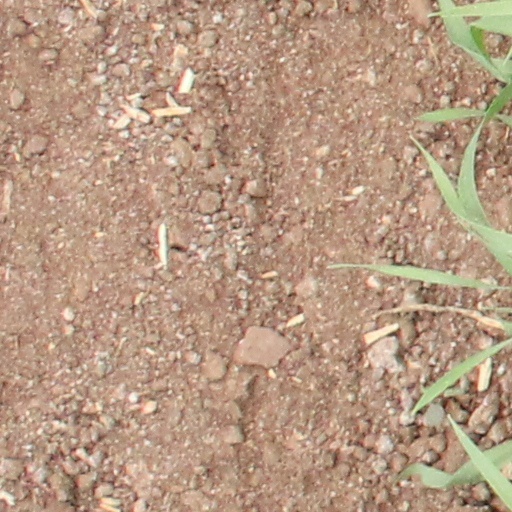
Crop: wheat